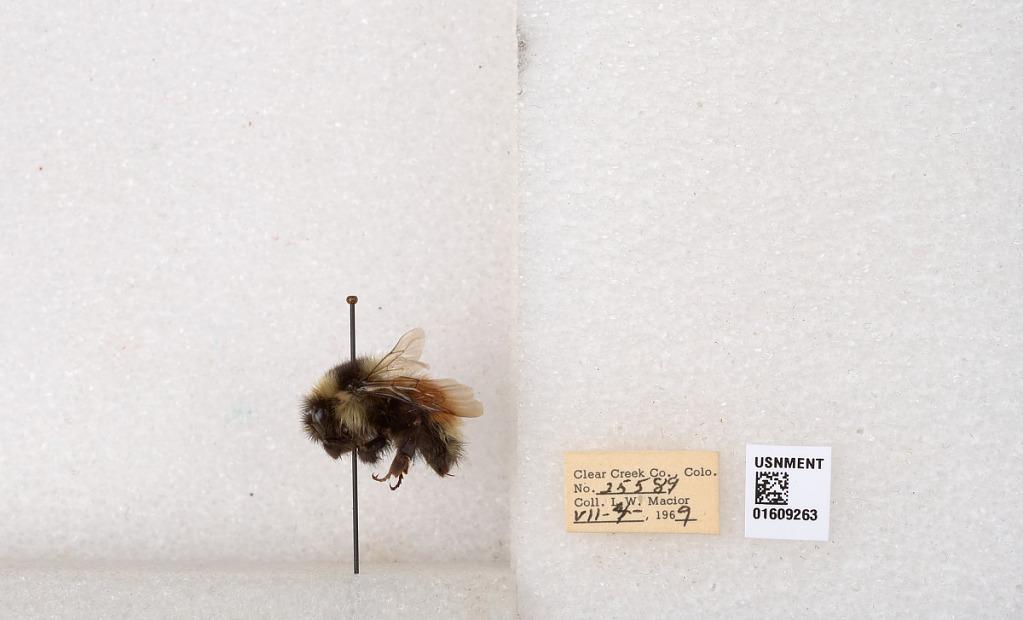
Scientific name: Bombus (Pyrobombus) sylvicola Kirby
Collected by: L. Macior
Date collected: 1969-7-4
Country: United States
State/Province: Colorado
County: Clear Creek
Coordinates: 39.6856, -105.645